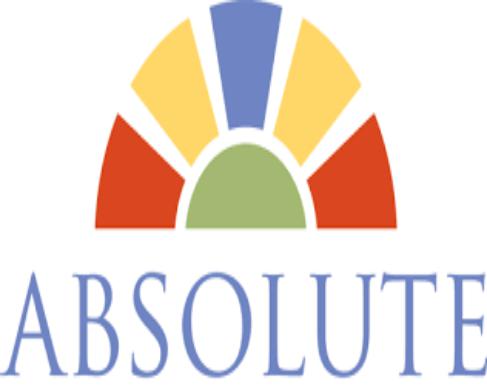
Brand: Absolut
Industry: Others